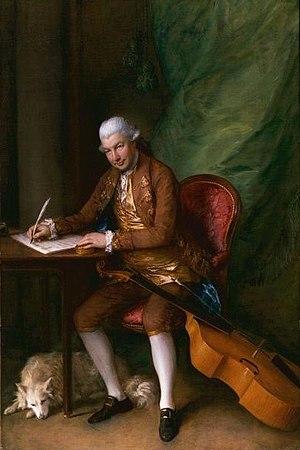
Cette page fournit une liste chronologique de tableaux du peintre anglais Thomas Gainsborough